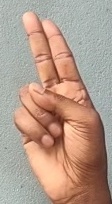
ASL sign: U